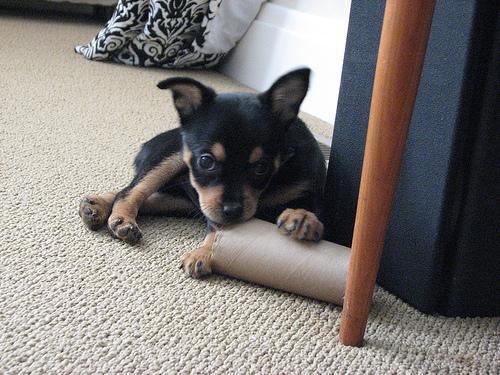
toy_terrier